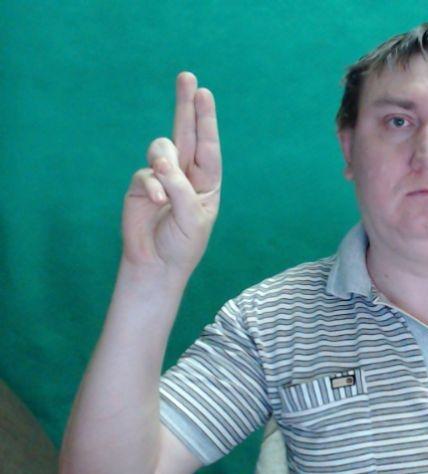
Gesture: two_up